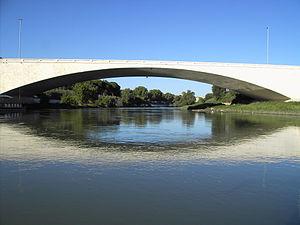
Les ponts de Rome furent lancés un à un sur le Tibre, sitôt que les Romains se furent rendus maîtres de manière stable de l’ensemble des deux rives. Jusque-là, on n’avait pas jugé convenable de construire des ponts qui auraient pu être utilisés par des ennemis potentiels pour envahir la ville.